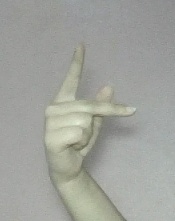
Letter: dha